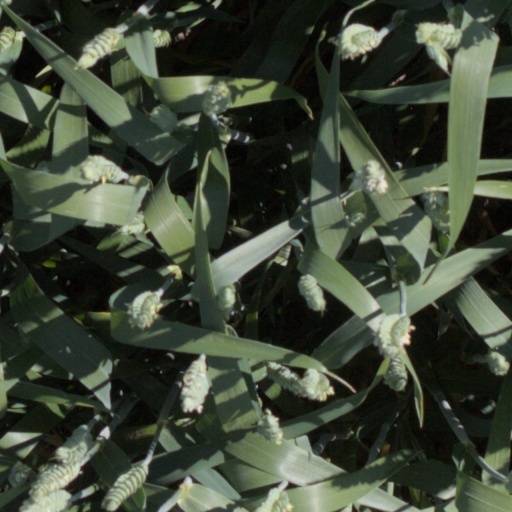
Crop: wheat